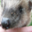
Label: porcupine